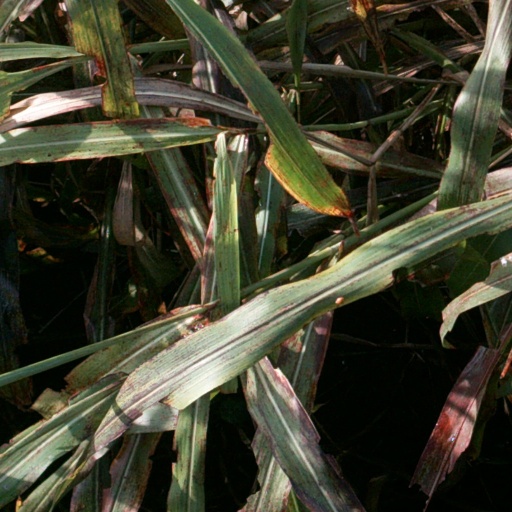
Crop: sorghum